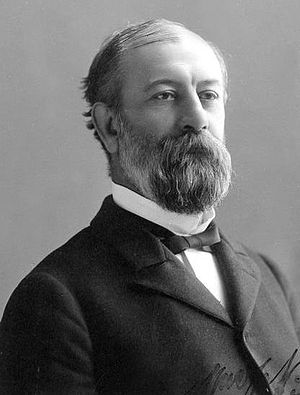
William Freeman Vilas
William Freeman Vilas var en amerikansk demokratisk politiker. Han var USA's postminister 1885-1888 og indenrigsminister 1888-1889. Han repræsenterede delstaten Wisconsin i USA's senat 1891-1897.